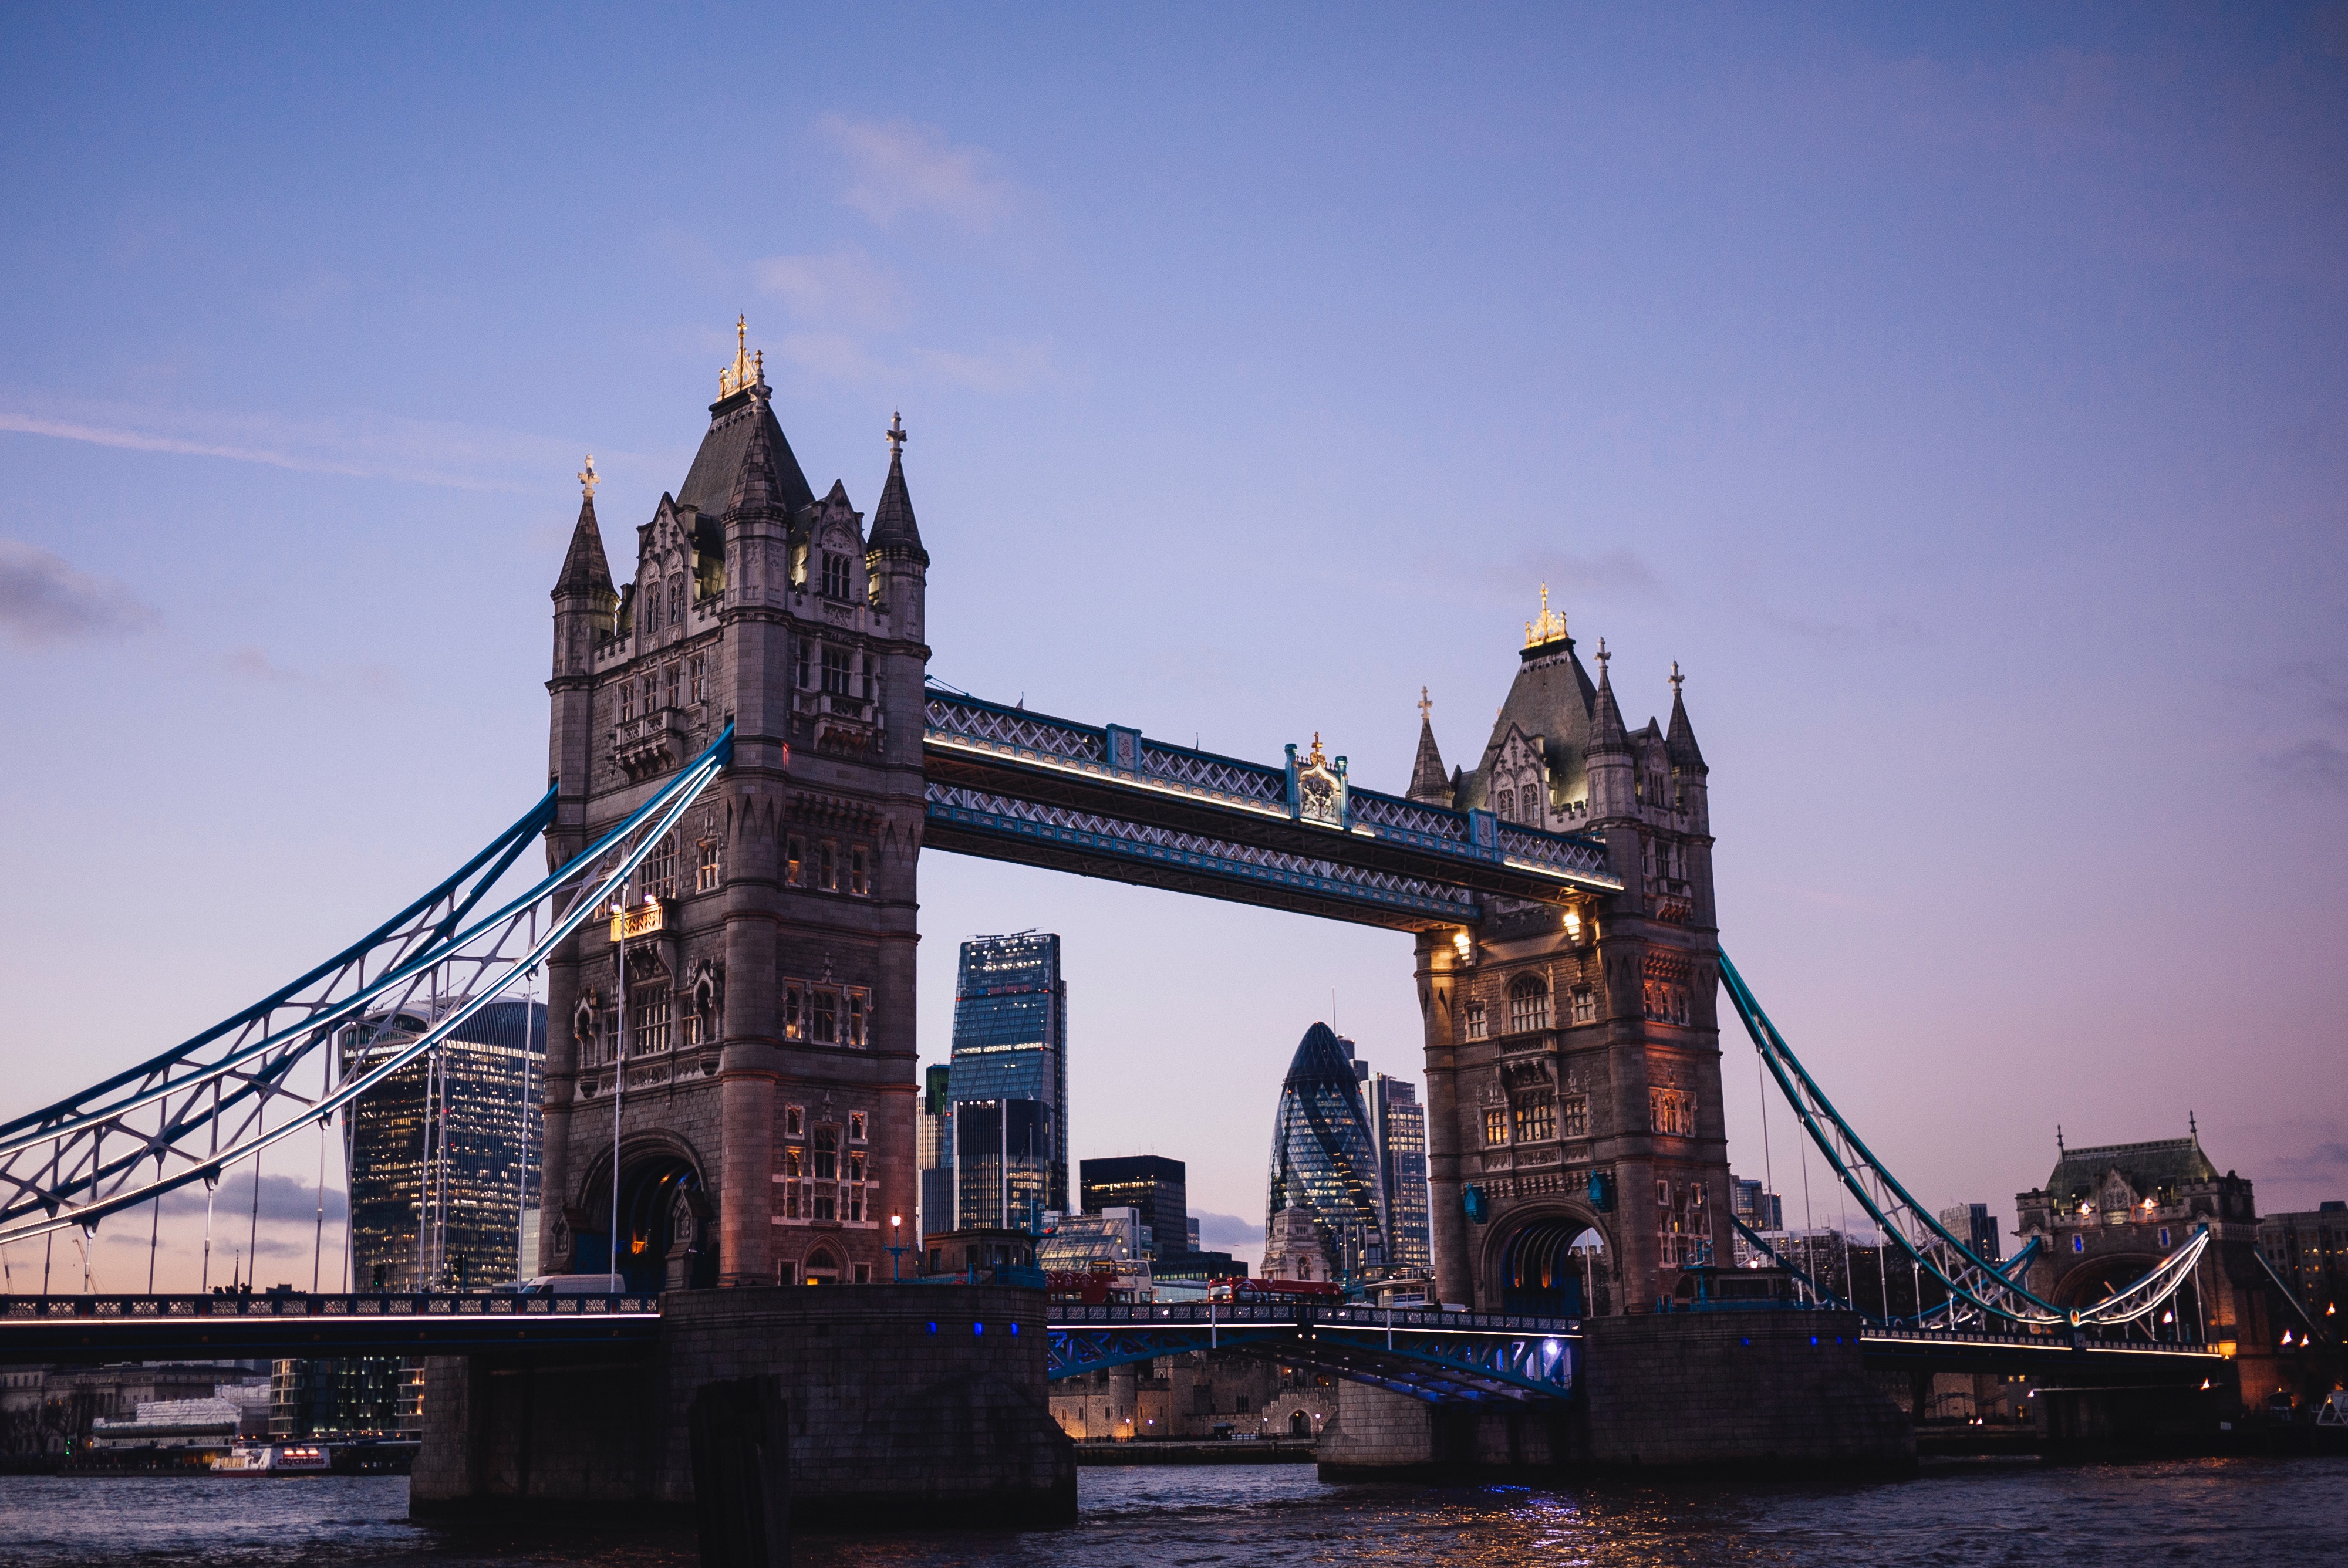
water, sunset, bridge, skyline, city, river, cityscape, dusk, evening, reflection, tower, landmark, tourism, waterway, place of worship